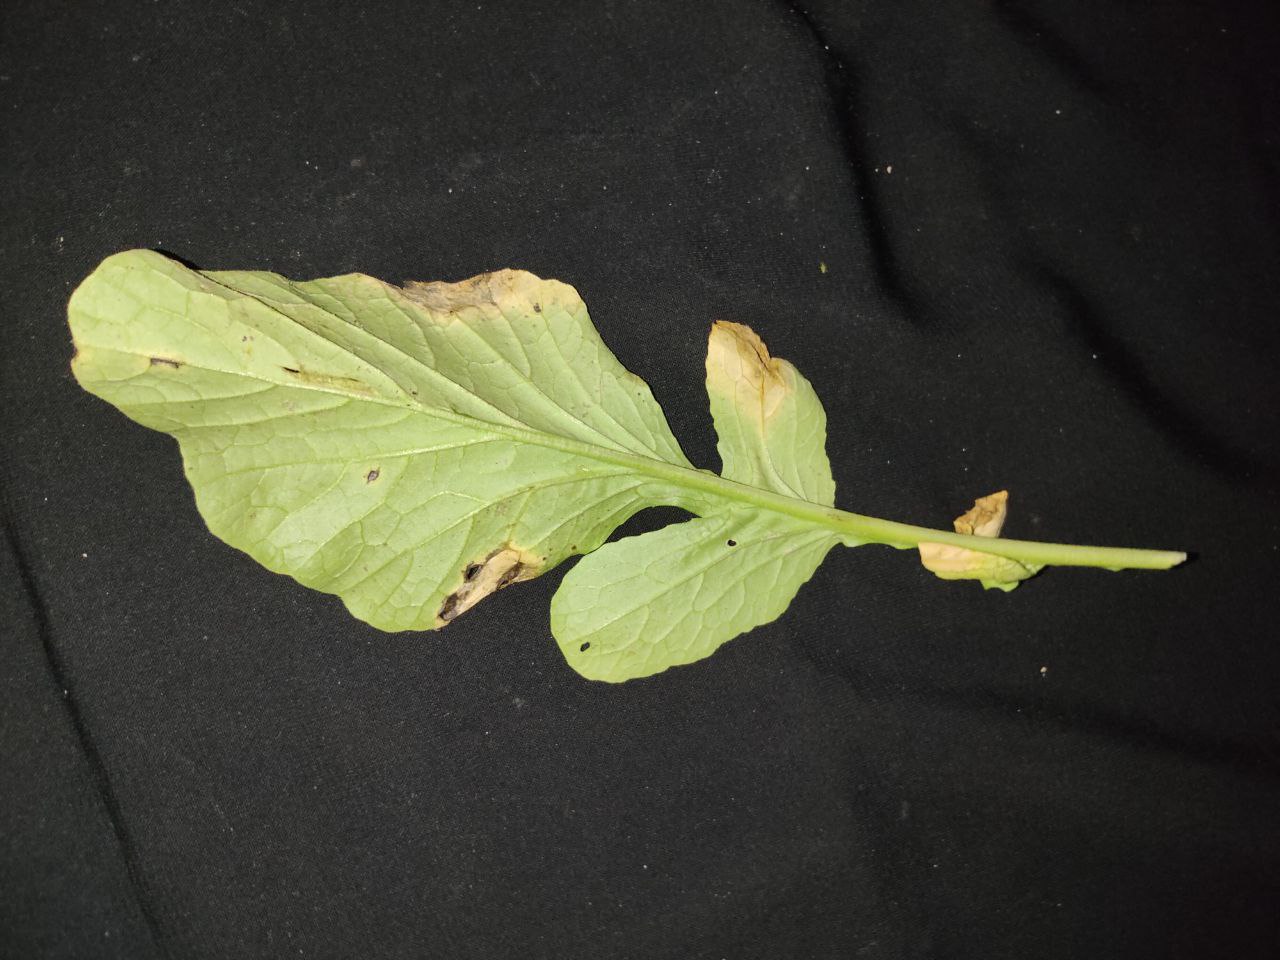
Label: Downey mildew